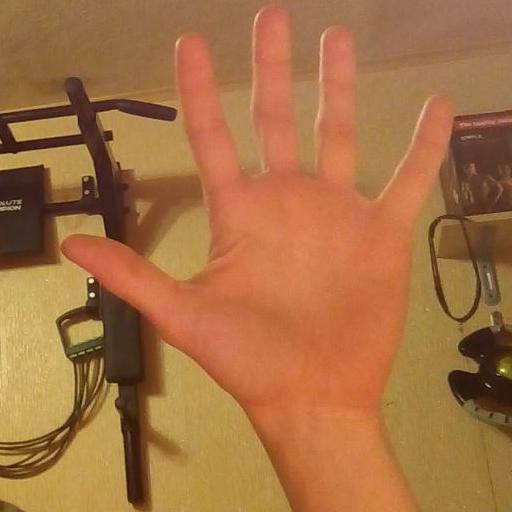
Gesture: palm